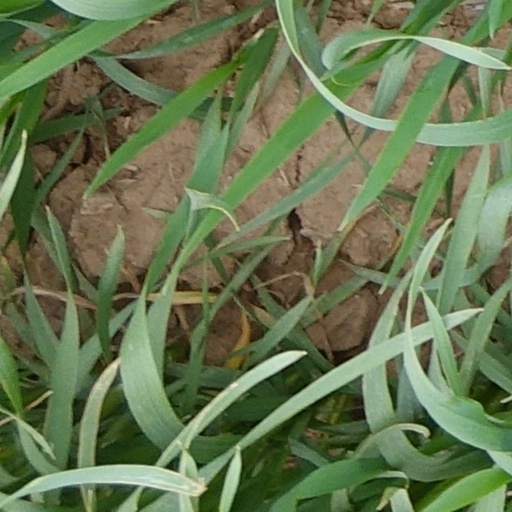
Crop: wheat